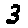
Label: 3